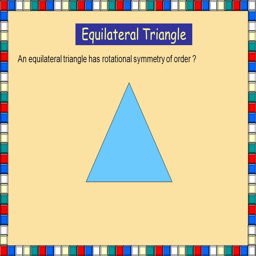
1 2 3 4 5 what is the order of rotational symmetry of the shape below .